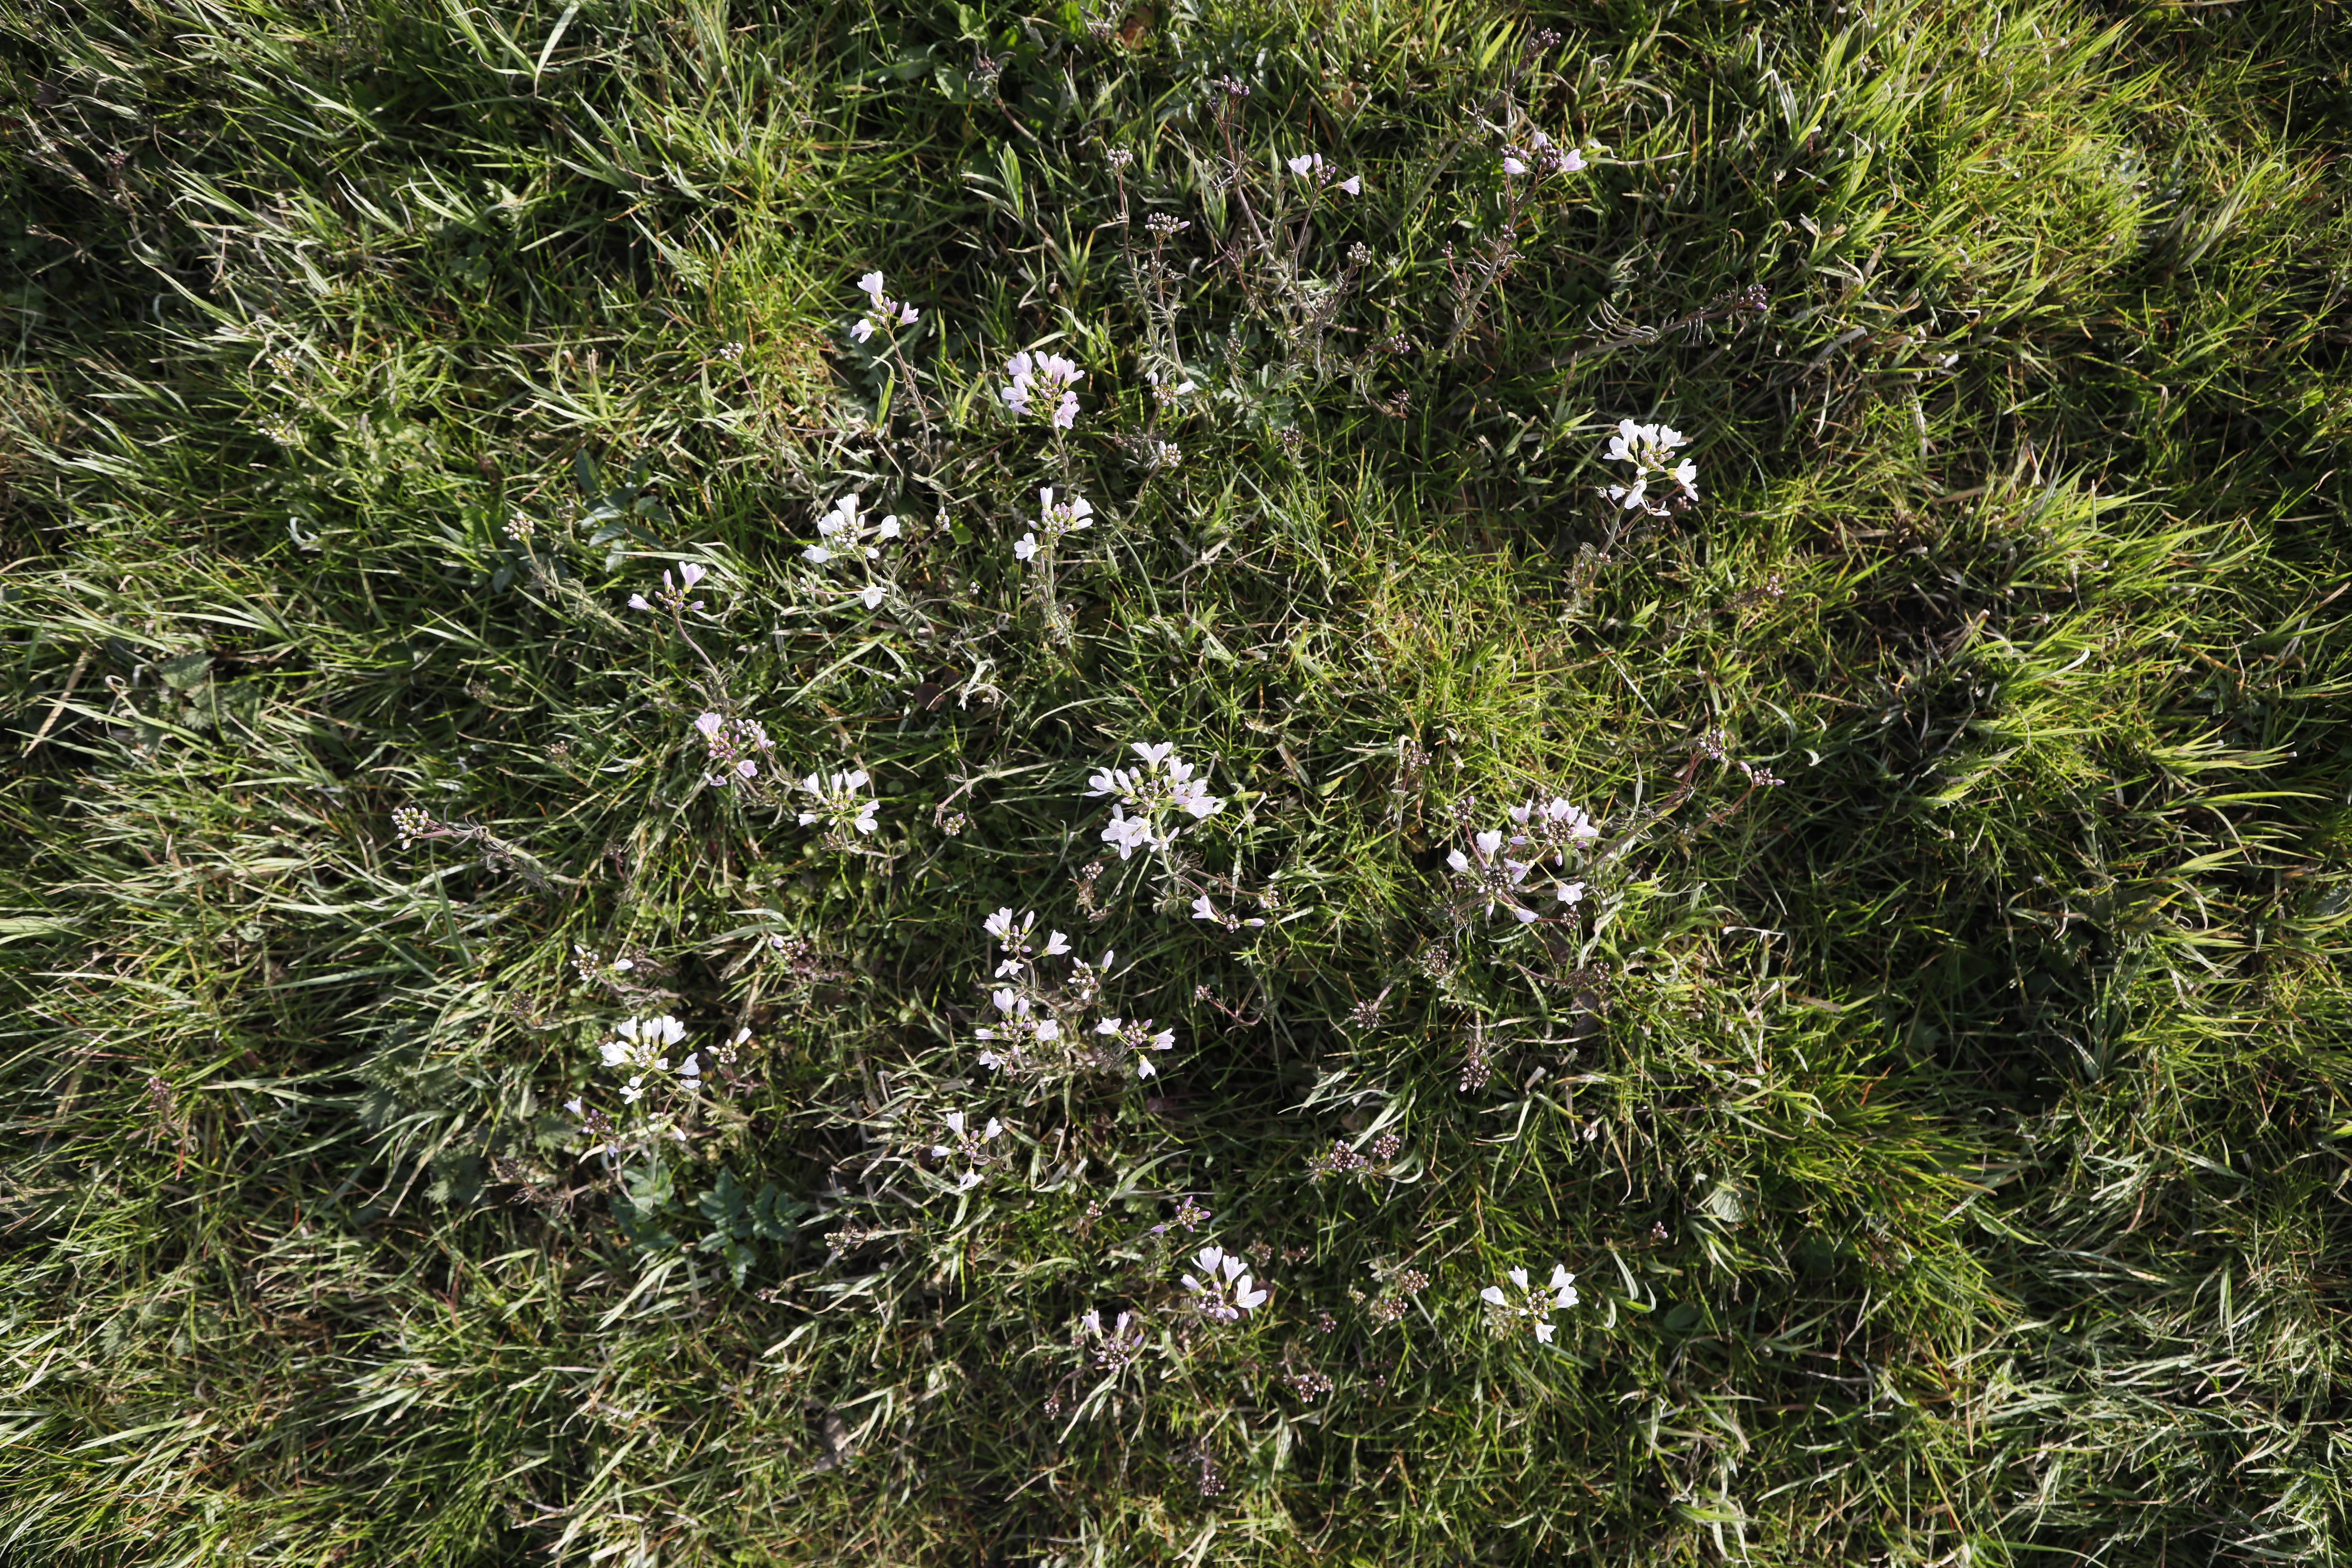
Plant species: Cardamine pratensis